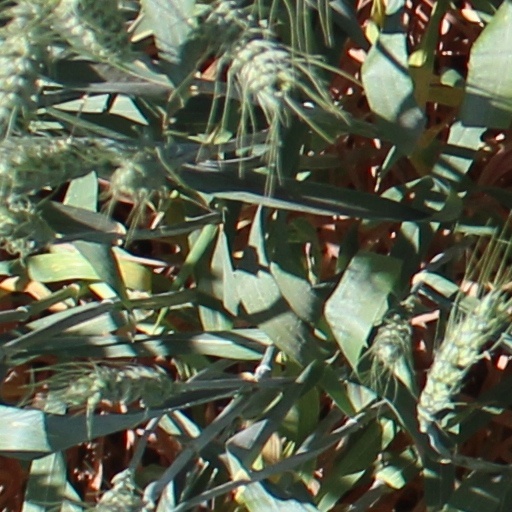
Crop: wheat